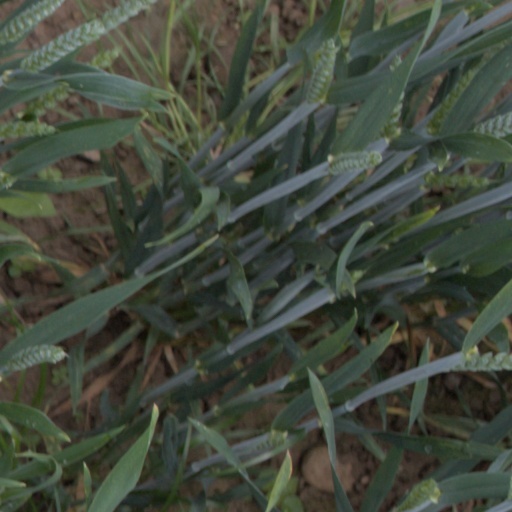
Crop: wheat